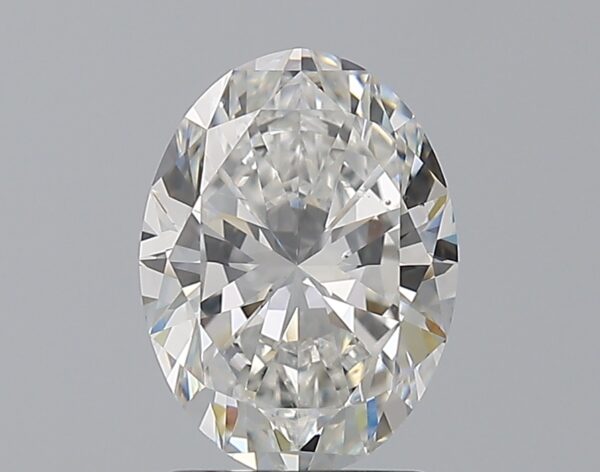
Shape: oval
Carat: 2.01
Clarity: SI1
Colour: F
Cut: EX
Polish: EX
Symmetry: EX
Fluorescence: N
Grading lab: GIA
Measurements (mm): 9.68 x 7.21 x 4.5